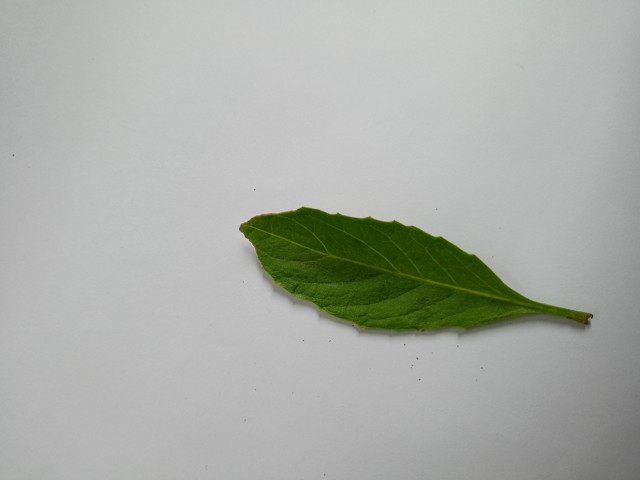
Plant: gainura